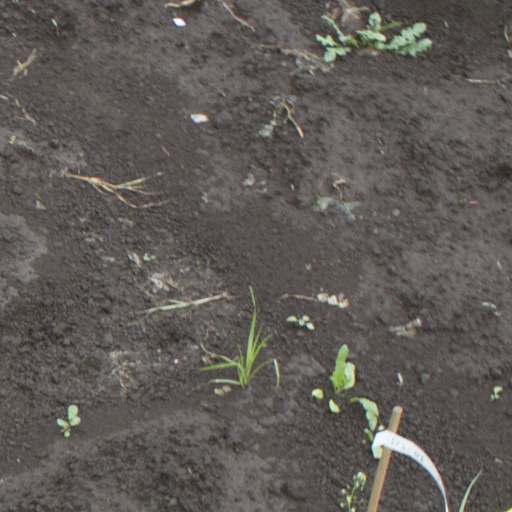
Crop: soybean